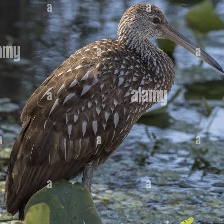
Species: LIMPKIN
Scientific name: ARAMUS GUARAUNA